Gerd R. Puin

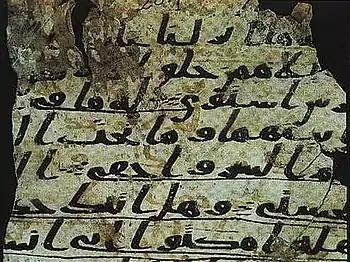
Gerd R. Puin's photograph of one of the parchments preserved in the Sanaa manuscript

Gerd Rüdiger Puin (born 1940) is a German scholar of Oriental studies, specializing in Quranic palaeography, Arabic calligraphy and orthography. He was a lecturer of Arabic language and literature at Saarland University in Saarbrücken, Germany. In regards to his approach of historical research, Puin is considered a representative of the "Saarbrücken School", which is part of the Revisionist School of Islamic Studies.